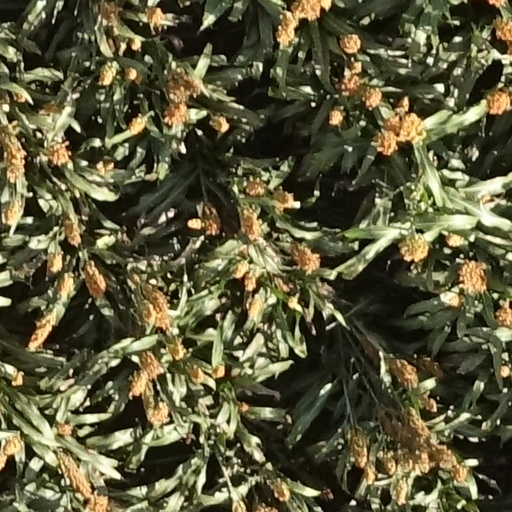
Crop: sorghum